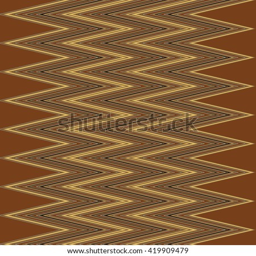
abstract image , colorful graphics and tapestries it can be used as a pattern for the fabric